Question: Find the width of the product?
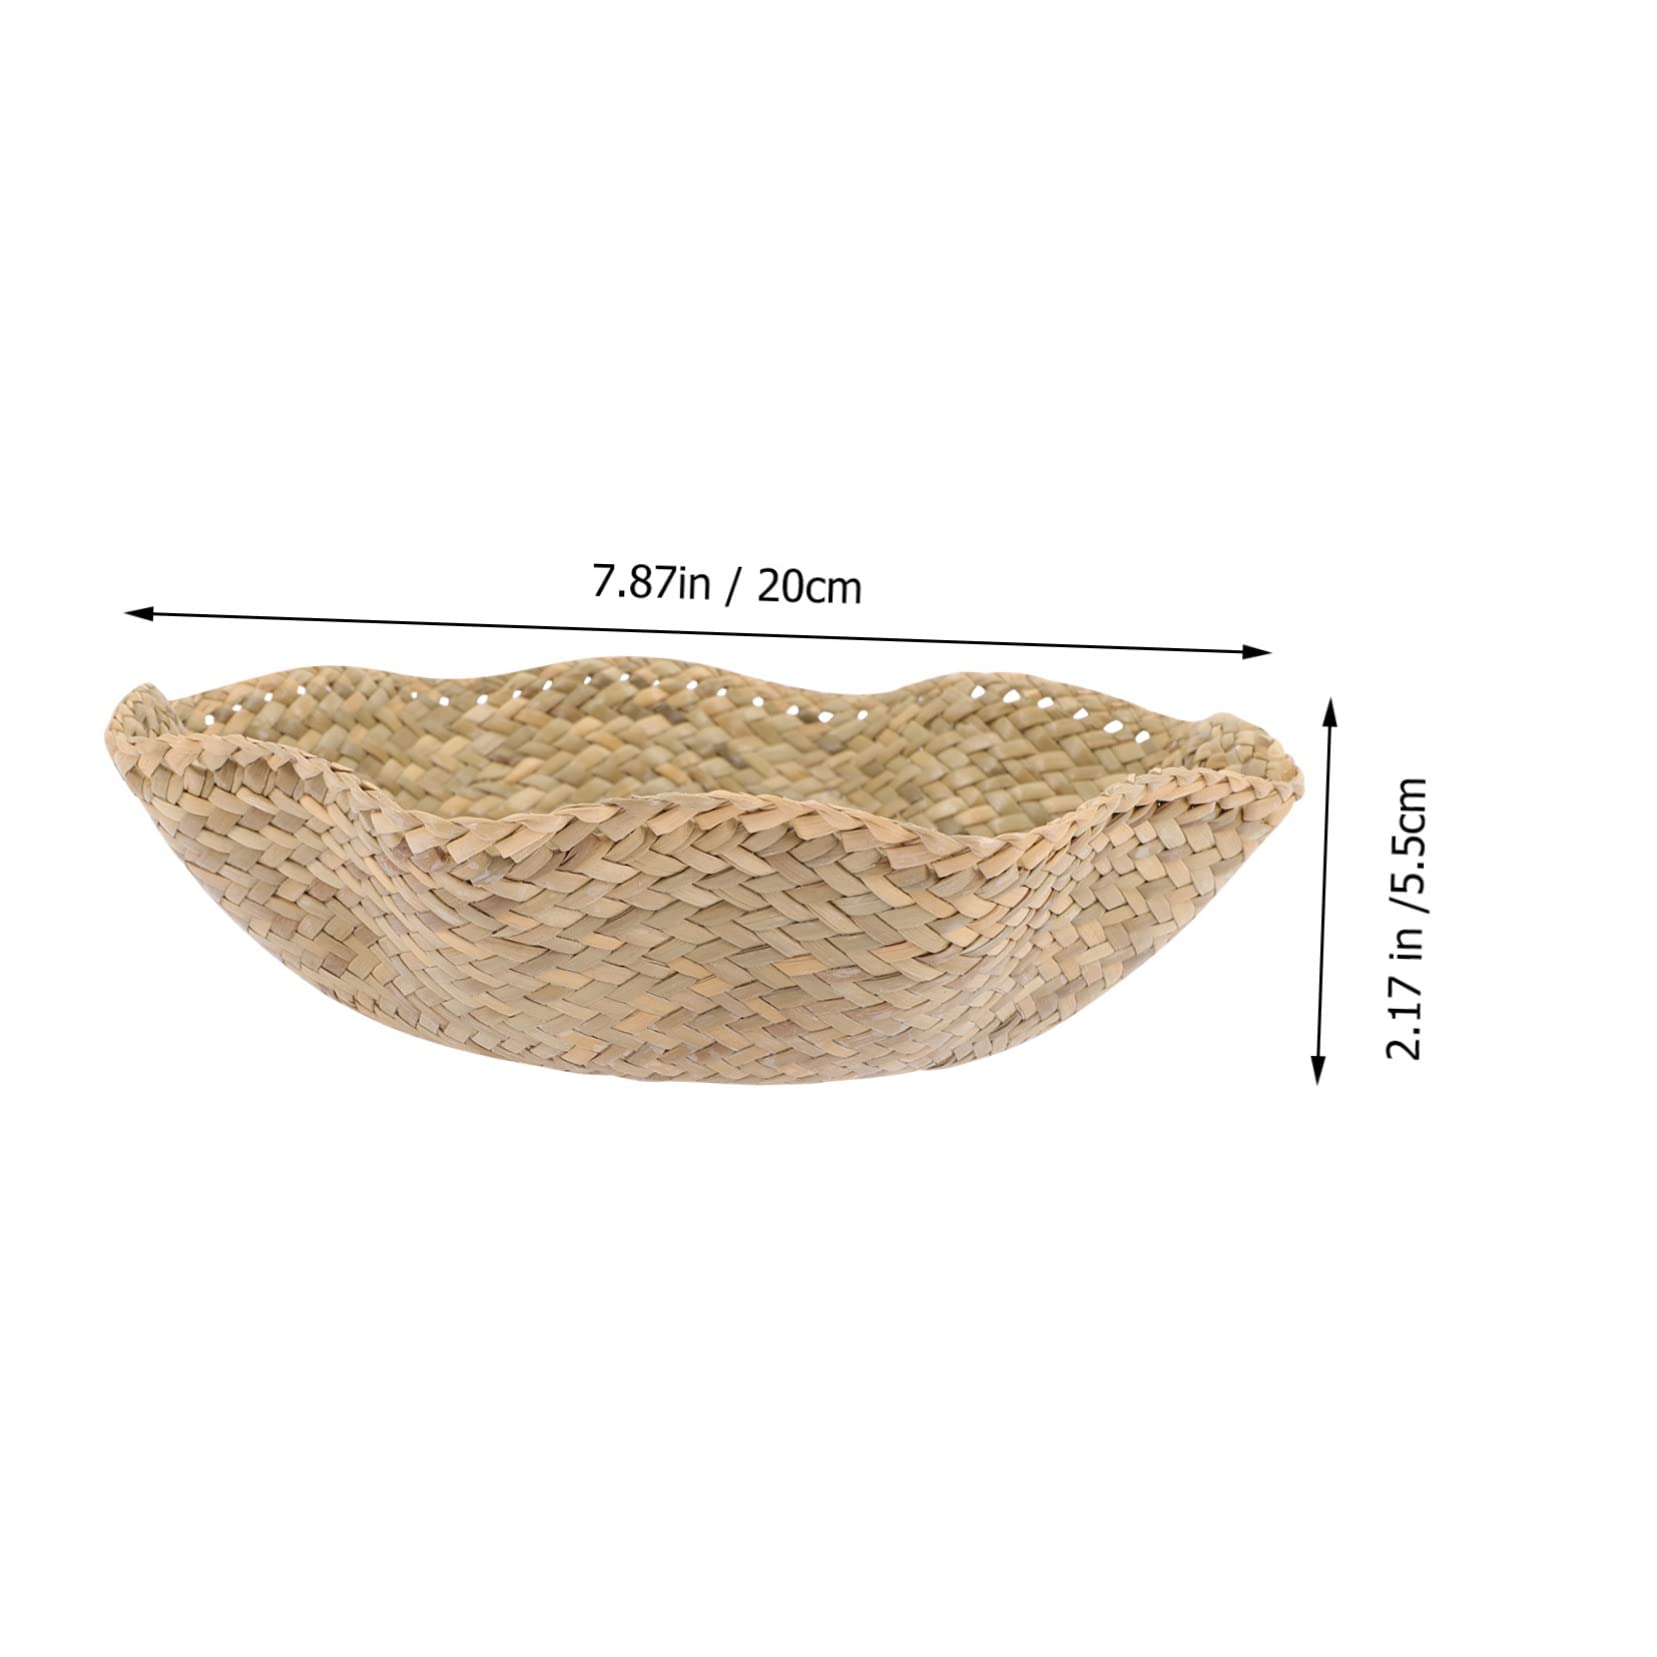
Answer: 20.0 centimetre